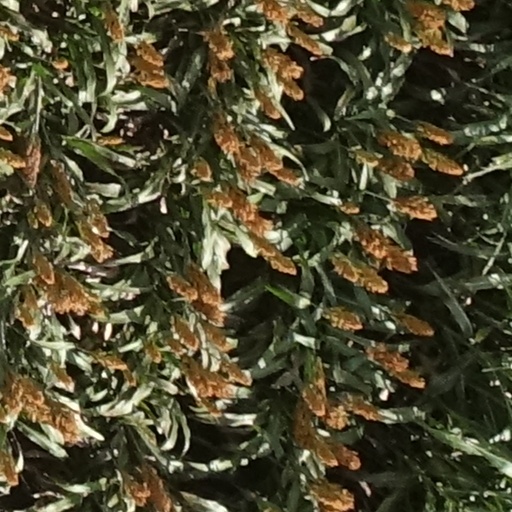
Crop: sorghum